2010 Texas Rangers season

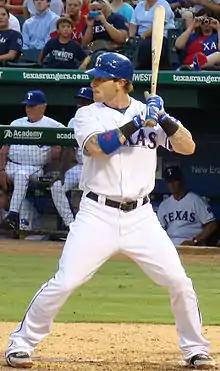
Hamilton would have a career high season winning the AL MVP, AL batting champion, the ALCS MVP and make his third All-Star game 2010.

Khalil Greene did not report to camp at the start of spring training, and was expected to miss significant time with the club. Greene has suffered in the past with anxiety issues which limited his playing time in 2009. Jon Daniels released a statement on Greene's absence from the club.